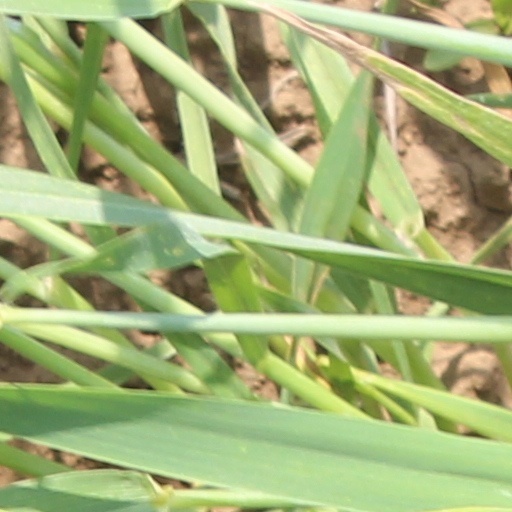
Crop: wheat